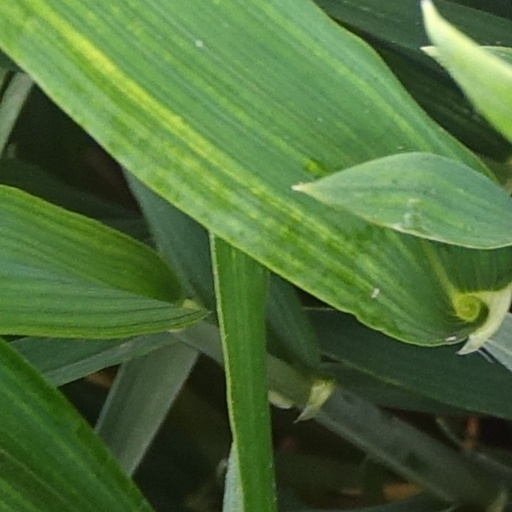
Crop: wheat